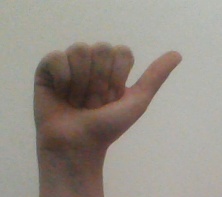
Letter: dhad